Waterloo F.C.

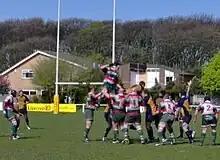
Waterloo lineout at Blundellsands

Waterloo Football Club celebrated its 125th season in 2007–08, having been founded in 1882 by brothers Sidney and Harry Hall and George Abercrombie. From 1882 until 1884 the club was known as Serpentine after the road near its original ground. In 1884 a dispute prompted a relocation to Waterloo and so the club's name was changed. The club returned to the Blundellsands area in 1892 and has remained there ever since. The team is currently known as Firwood Waterloo after its title sponsor.